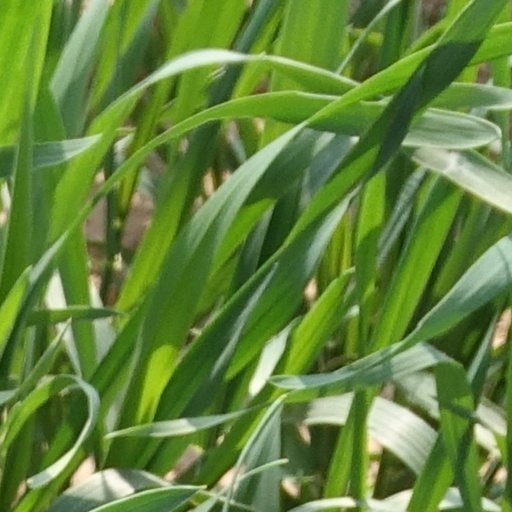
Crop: wheat